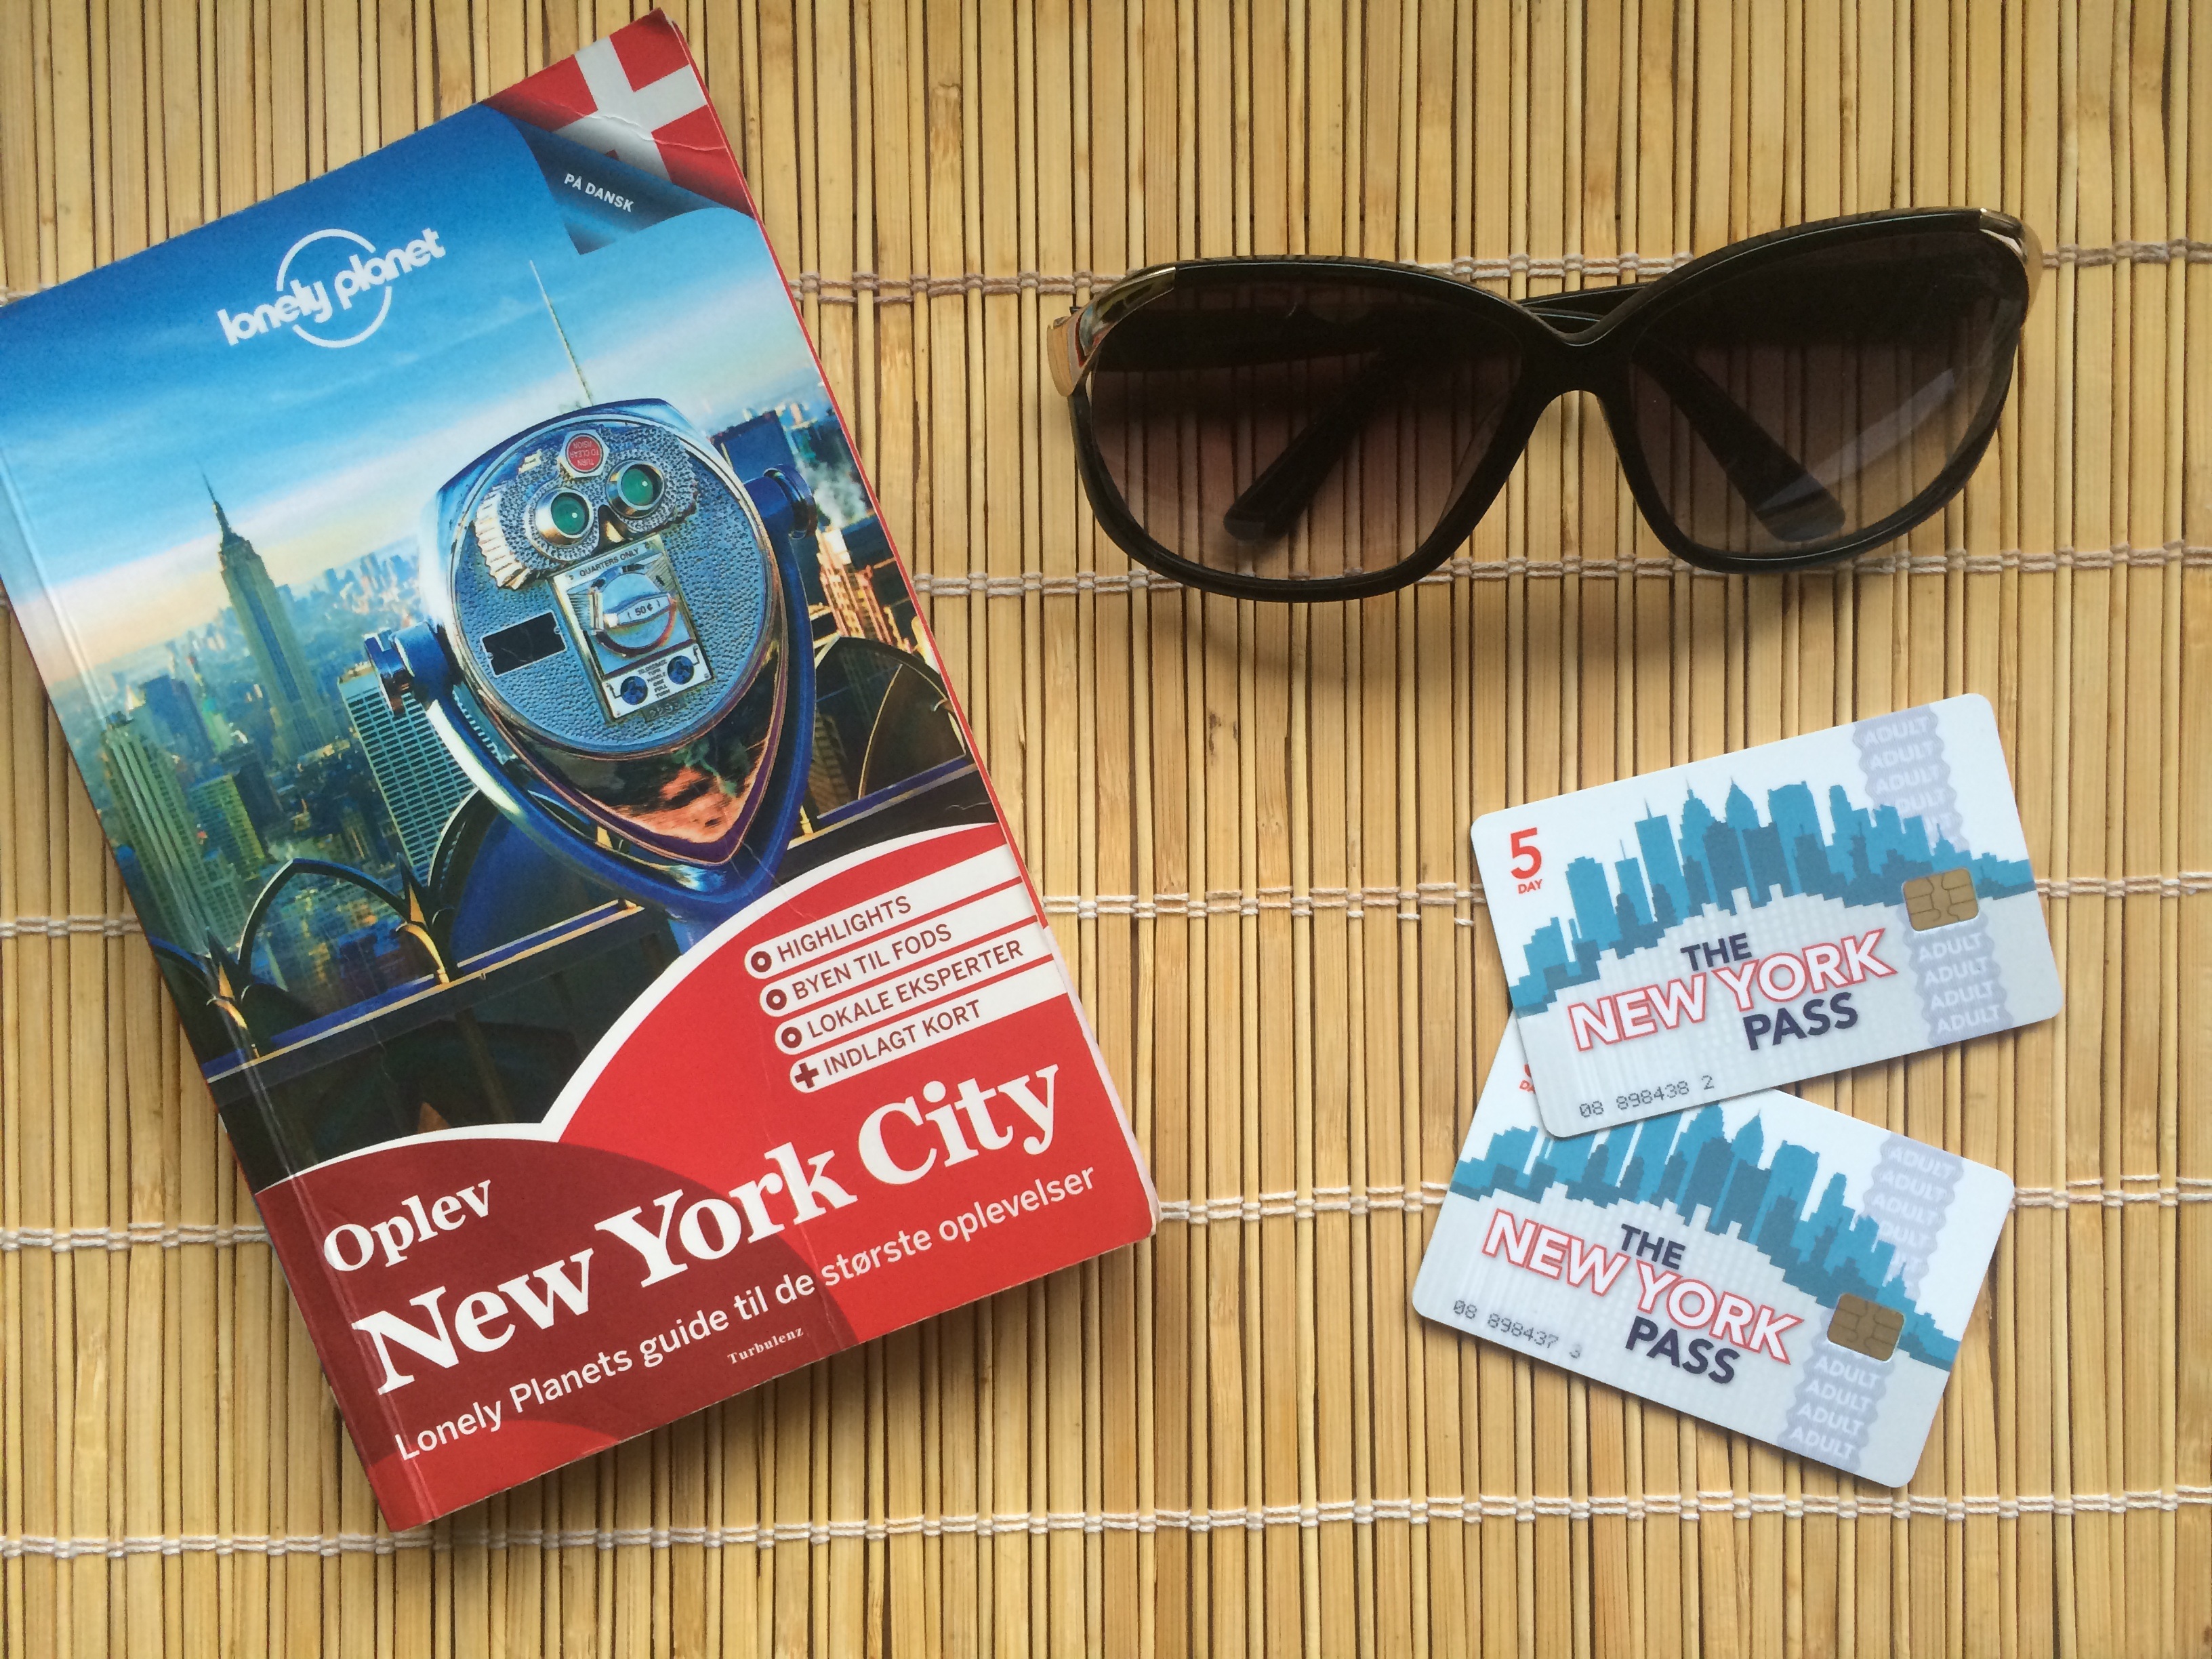
new york, advertising, travel, brand, product, glasses, guide, vision care, citypass